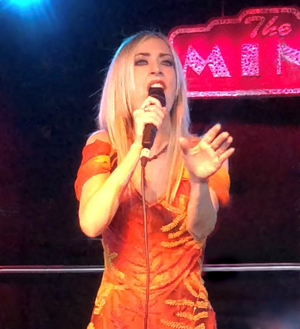
Maria Entraigues-Abramson est une chanteuse argentin-américain, compositrice et actrice, et est le Coordinateur Global Outreach pour la SENS Research Foundation.